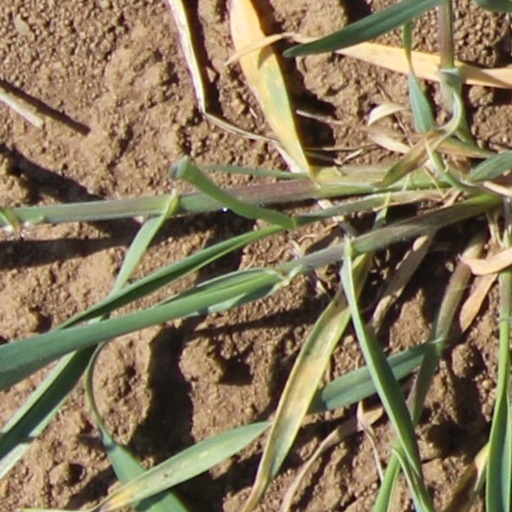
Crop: wheat